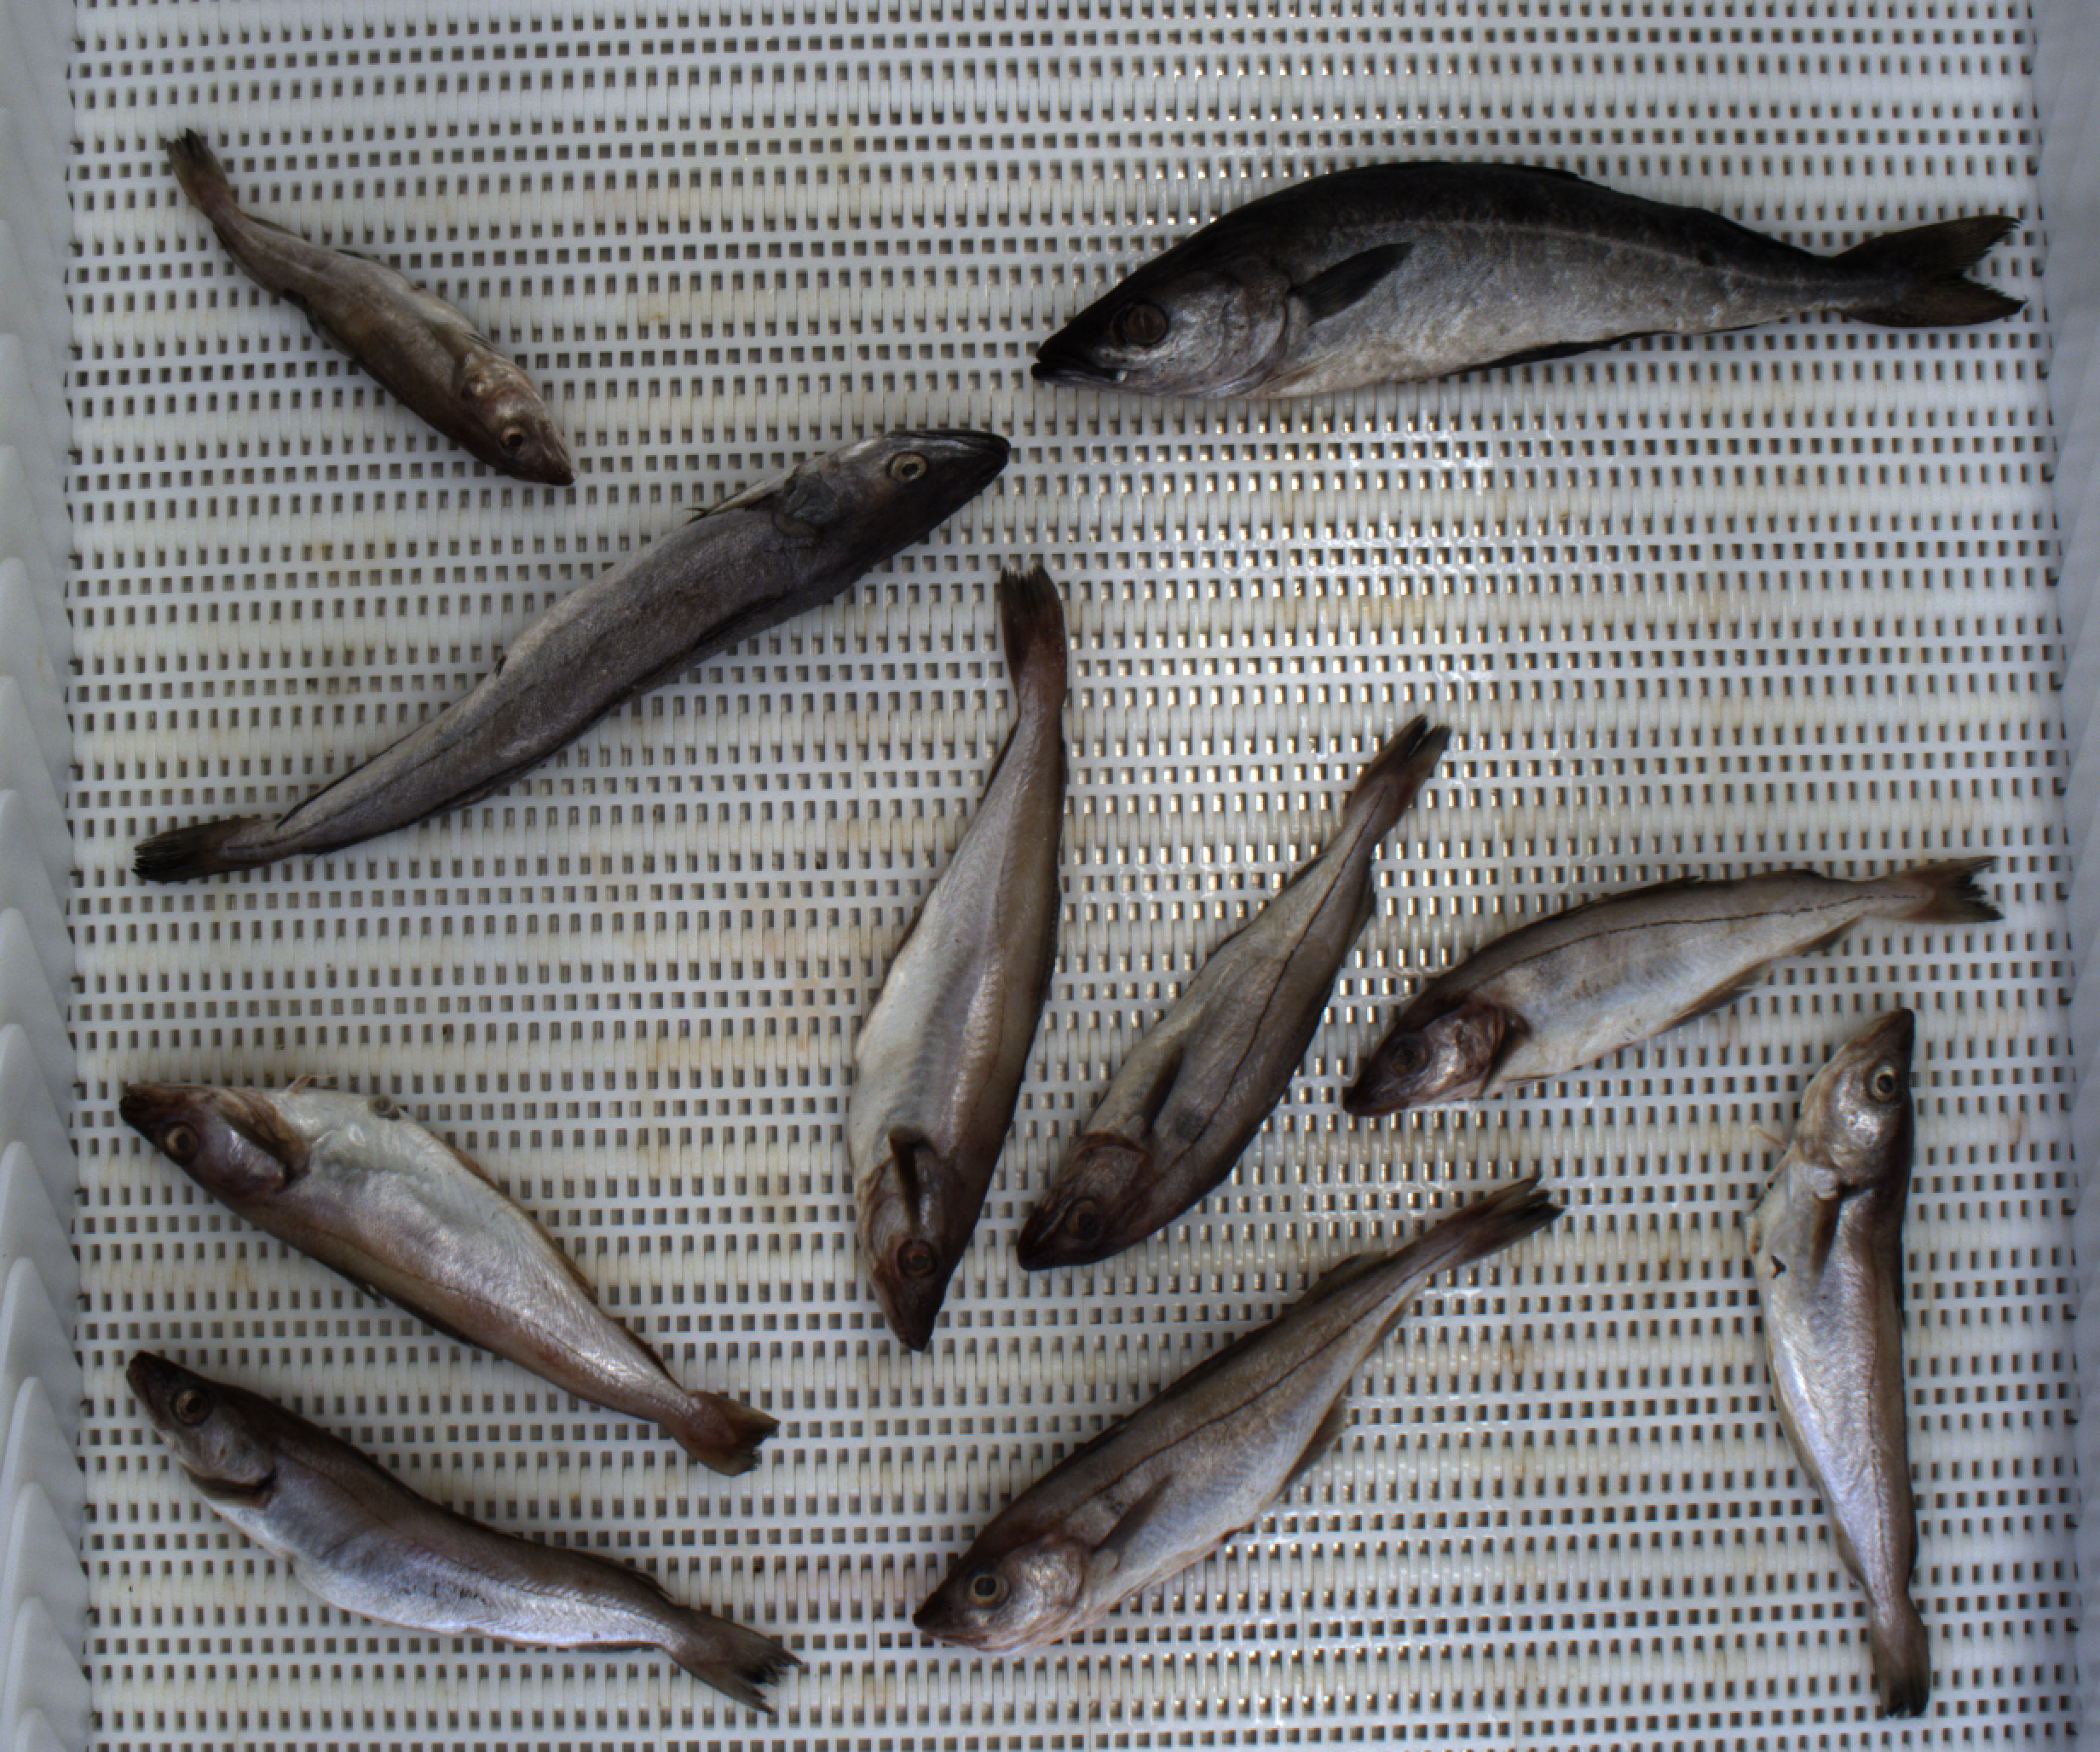
Total fish: 10
Cod: 1
Haddock: 3
Whiting: 4
Hake: 1
Horse mackerel: 0
Saithe: 1
Other: 0